Agricultural fencing

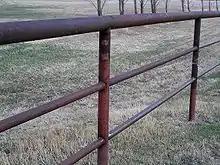
A pipe fence is very strong and will not break easily

Fences of wood, stranded cable, and pipe are used where cost is less of a consideration, particularly on horse farms, or in pens or corrals where livestock are likely to challenge the fence. Synthetic materials with wood-like qualities are also used, though they are the most expensive option in most situations. In some areas, these types of fencing materials can be cost-effective if plentiful. For example, scrap pipe is often easily obtained at a low price if oil fields are nearby, and wooden rails can sometimes be harvested from the owner's own land if it contains suitable standing timber.